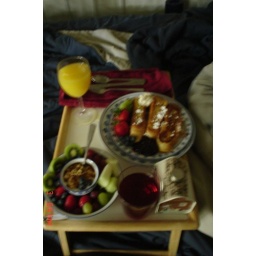
&amp;quot;Happy Birthday Amanda&amp;quot; &amp;quot;Amanda Birthday&amp;quot; Amanda Birthday Beautiful Girl breakfastinbed breakfast in bed french toast fruit and mimosa - food